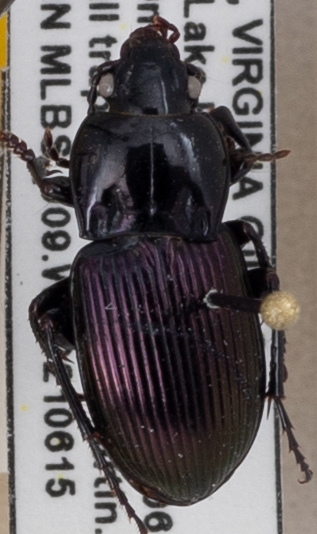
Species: Myas cyanescens
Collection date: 2021-06-15
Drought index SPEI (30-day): -0.51
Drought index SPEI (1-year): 0.718
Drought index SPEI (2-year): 1.28